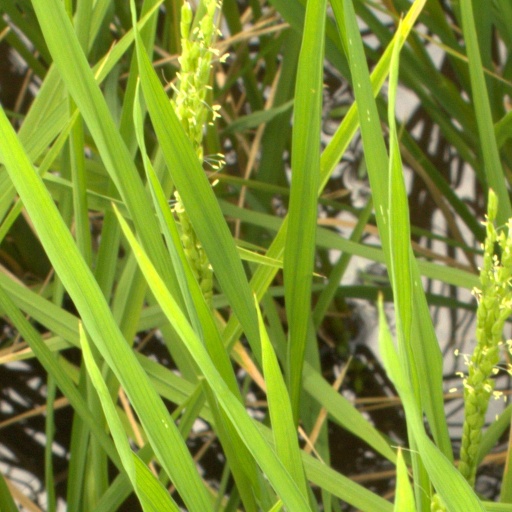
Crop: rice